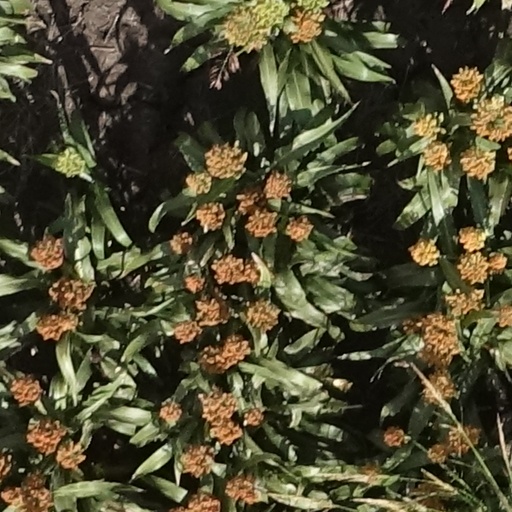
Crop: sorghum